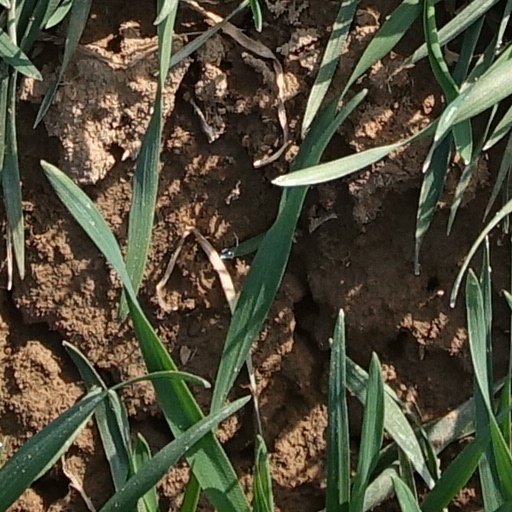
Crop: wheat